Demon Fighter

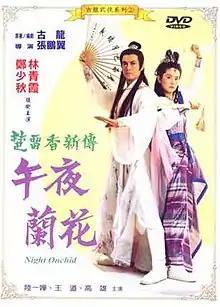
DVD cover art

Demon Fighter is a 1983 Taiwanese film written by Gu Long. The film was directed by Chang Peng-i and starring Adam Cheng and Brigitte Lin. Alternative release titles for the film include: Orchids of Midnight; Night Orchid; Thirteen Moon Sword; Lone Ninja Warrior and Faster Blade Poisonous Darts.